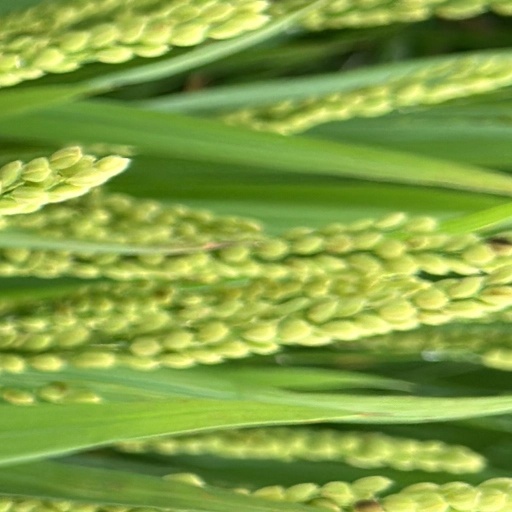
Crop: rice